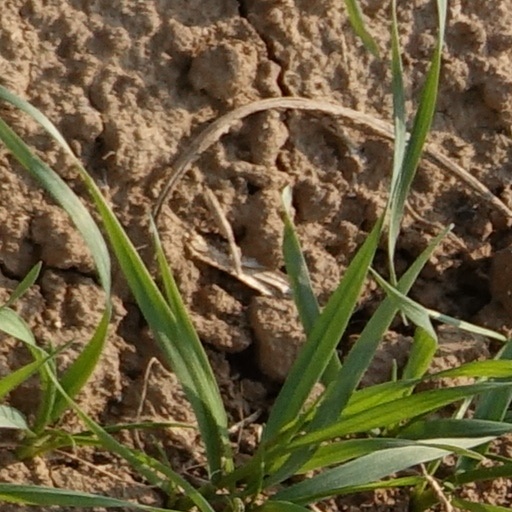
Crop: wheat